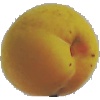
Label: Peach 2